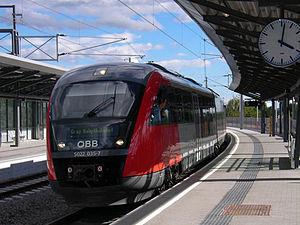
Le S-Bahn de Styrie est un réseau express régional desservant la région métropolitaine de Graz en Autriche. Il est exploité par la société fédérale ÖBB, et dans une moindre mesure par la société d'État StLB et la société par actions Graz-Köflacher Bahn.